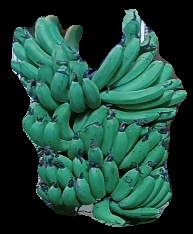
Variety: pachbale
Grade: grade3